Nick Parker

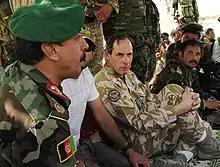
Parker attending a shura in April 2010 with Afghan National Army Brigadier General Akram Sameh

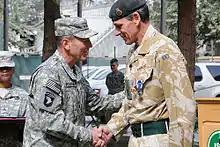
General David Petraeus presents Parker with the NATO Meritorious Service Medal

In September 2009, it was announced that Parker would succeed Royal Marine Lieutenant General Sir Jim Dutton as deputy commander of ISAF in Afghanistan. Parker was serving in Afghanistan on Christmas Day 2009 and undertook a tour of British bases in the area to visit troops.